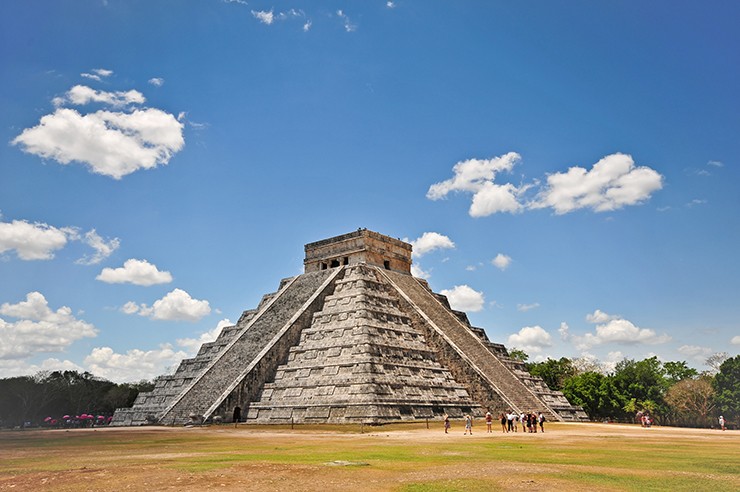
Landmark: Chichen Itza